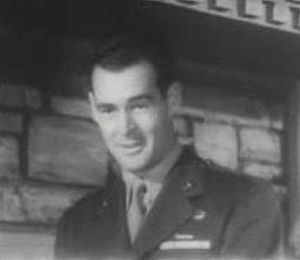
Robert Ryan
Robert Bushnell Ryan var en amerikansk skuespiller, der oftest portrætterede hærdede betjente og hensynsløse skurke.